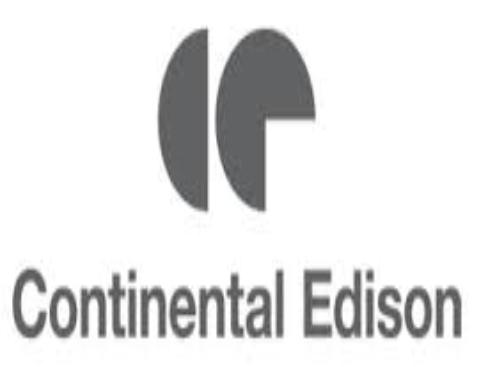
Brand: continental edison
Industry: Electronic